Journey into Mystery (Loki)

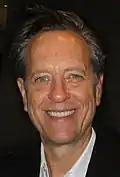
Richard E. Grant's performance as Classic Loki in the episode was widely praised

The review aggregator website Rotten Tomatoes reported a 89% approval rating, with an average score of 7.7 out of 10, based on 28 reviews. The site's critical consensus reads: "An epic penultimate joyride, "Journey into Mystery" pushes the pedal to the floor and lets a gaggle of Lokis do their thing – especially a scene-stealing Richard E. Grant in fine Asgardian form."